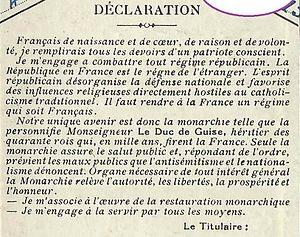
Déclaration signée en 1936 par les adhérents à la Ligue d'Action Française
L'Action française est une école de pensée et un mouvement politique nationaliste et royaliste d'extrême droite, soutien de la maison d'Orléans, qui s’est principalement développé dans la première moitié du XXᵉ siècle en France.